Dissected plateau

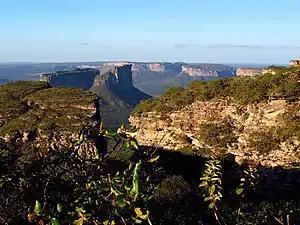
View of the dissected plateau at Chapada Diamantina, Brazil.

A dissected plateau is a plateau area that has been severely eroded, and the relief is sharp. Such an area may be referred to as mountainous, but dissected plateaus are distinguishable from orogenic mountain belts by the lack of folding, metamorphism, extensive faulting, or magmatic activity accompanying orogeny.